Killing of Kelly Thomas

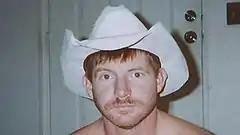
Kelly Thomas in 2002

Kelly Thomas (April 5, 1974 – July 10, 2011) was a homeless man diagnosed with schizophrenia who lived on the streets of Fullerton, California. He died five days after being severely beaten by six members of the Fullerton Police Department, whom he encountered on July 5, 2011, in what was later described as "one of the worst police beatings in [US] history."